Simon Lake

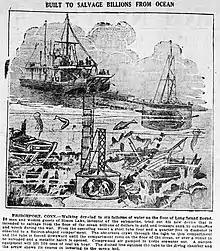
Simon Lake 1919 invention for ocean salvage

The US Navy built a class of two submarine tenders named in his honor, the